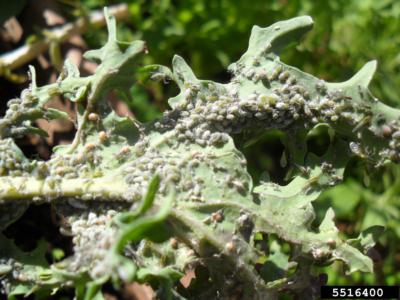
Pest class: cabbage_aphid